Reformatory Political Federation

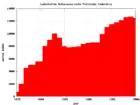
The number of the RPF membership throughout years

The RPF was supported by orthodox Reformed of many denominations, such as the Reformed Churches and the Dutch Reformed Church. Furtherm members of newer churches (such as the Evangelical Church and the Pentecostal community) supported this party. The electorate was concentrated in Zeeland, the Veluwe, parts of Overijssel, forming what is known as the Bible Belt.